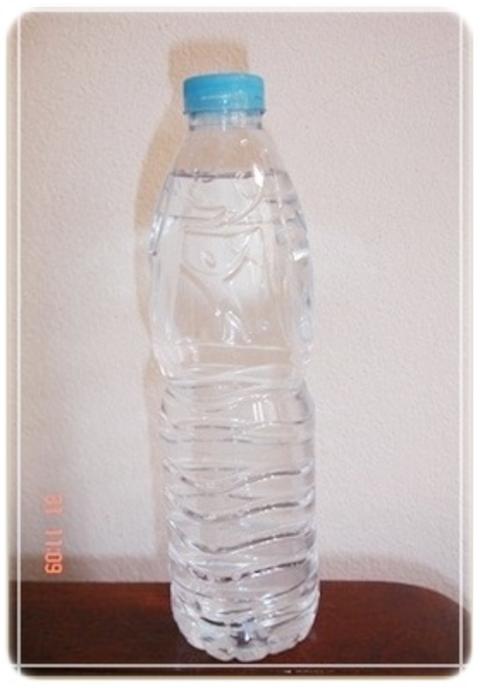
Waste category: plastic